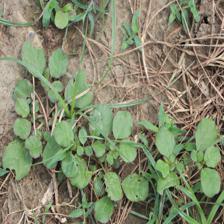
Label: BroadLeafWeed